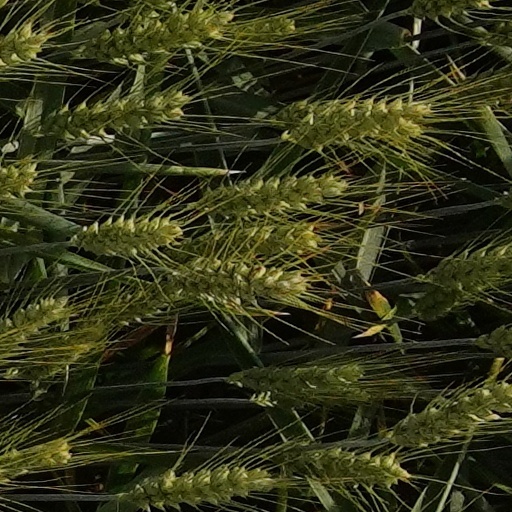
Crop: wheat